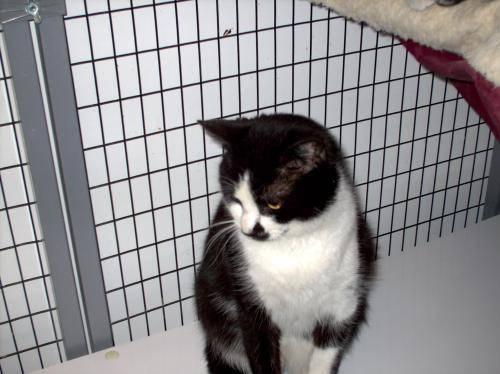
cat